Gamlehaugen

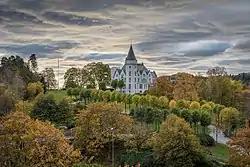

Gamlehaugen was the site of a farm as early as the Middle Ages, but it was abandoned as a result of the Black Death. In 1665, it once again became farmland, as part of the larger Fjøsanger manor. In 1809, Gamlehaugen was separated from Fjøsanger. Marie Krohn, the niece of Danckert Danckertsen Krohn, who had owned Fjøsanger until his death in 1795, built a mansion at Gamlehaugen. A Schack Stenberg purchased Gamlehaugen in 1838. In 1864, Alexander Bull, the son of the violinist Ole Bull bought the property, however, he sold it to copper smith Ole Andreas Gundersen only two years later. The last owner who operated Gamlehaugen as a farm was the merchant Anton Mohr, who bought it in 1878. When he died in 1890, his widow, Alethe Mohr, sold the property to a pair of artisans from Bergen. However, she was allowed to continue using the property and the main building due to a clausule in the sale contract.